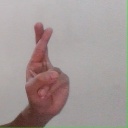
अक्षर: र